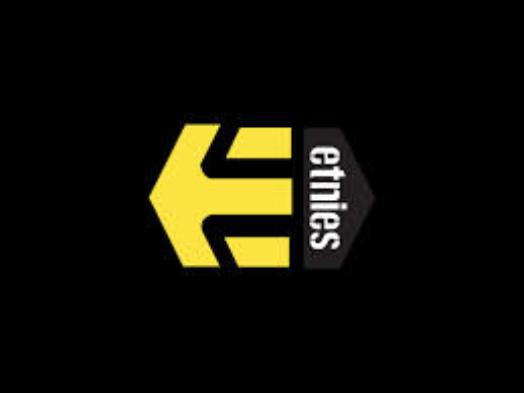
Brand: Etnies
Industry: Clothes